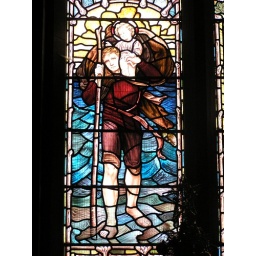
Stained glass window (1891) by Christopher Whall at St Seiriol, Penmaenmawr